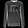
Label: Pullover